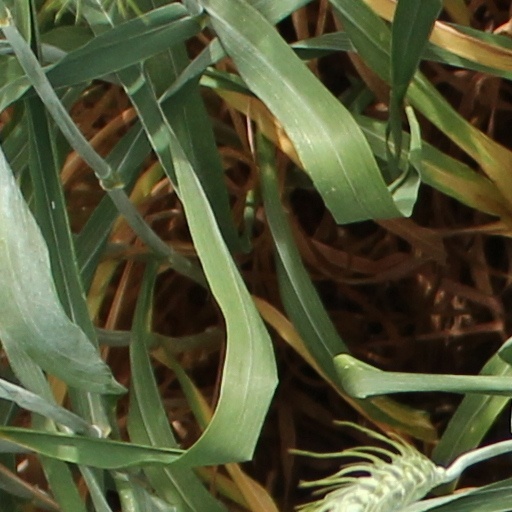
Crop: wheat